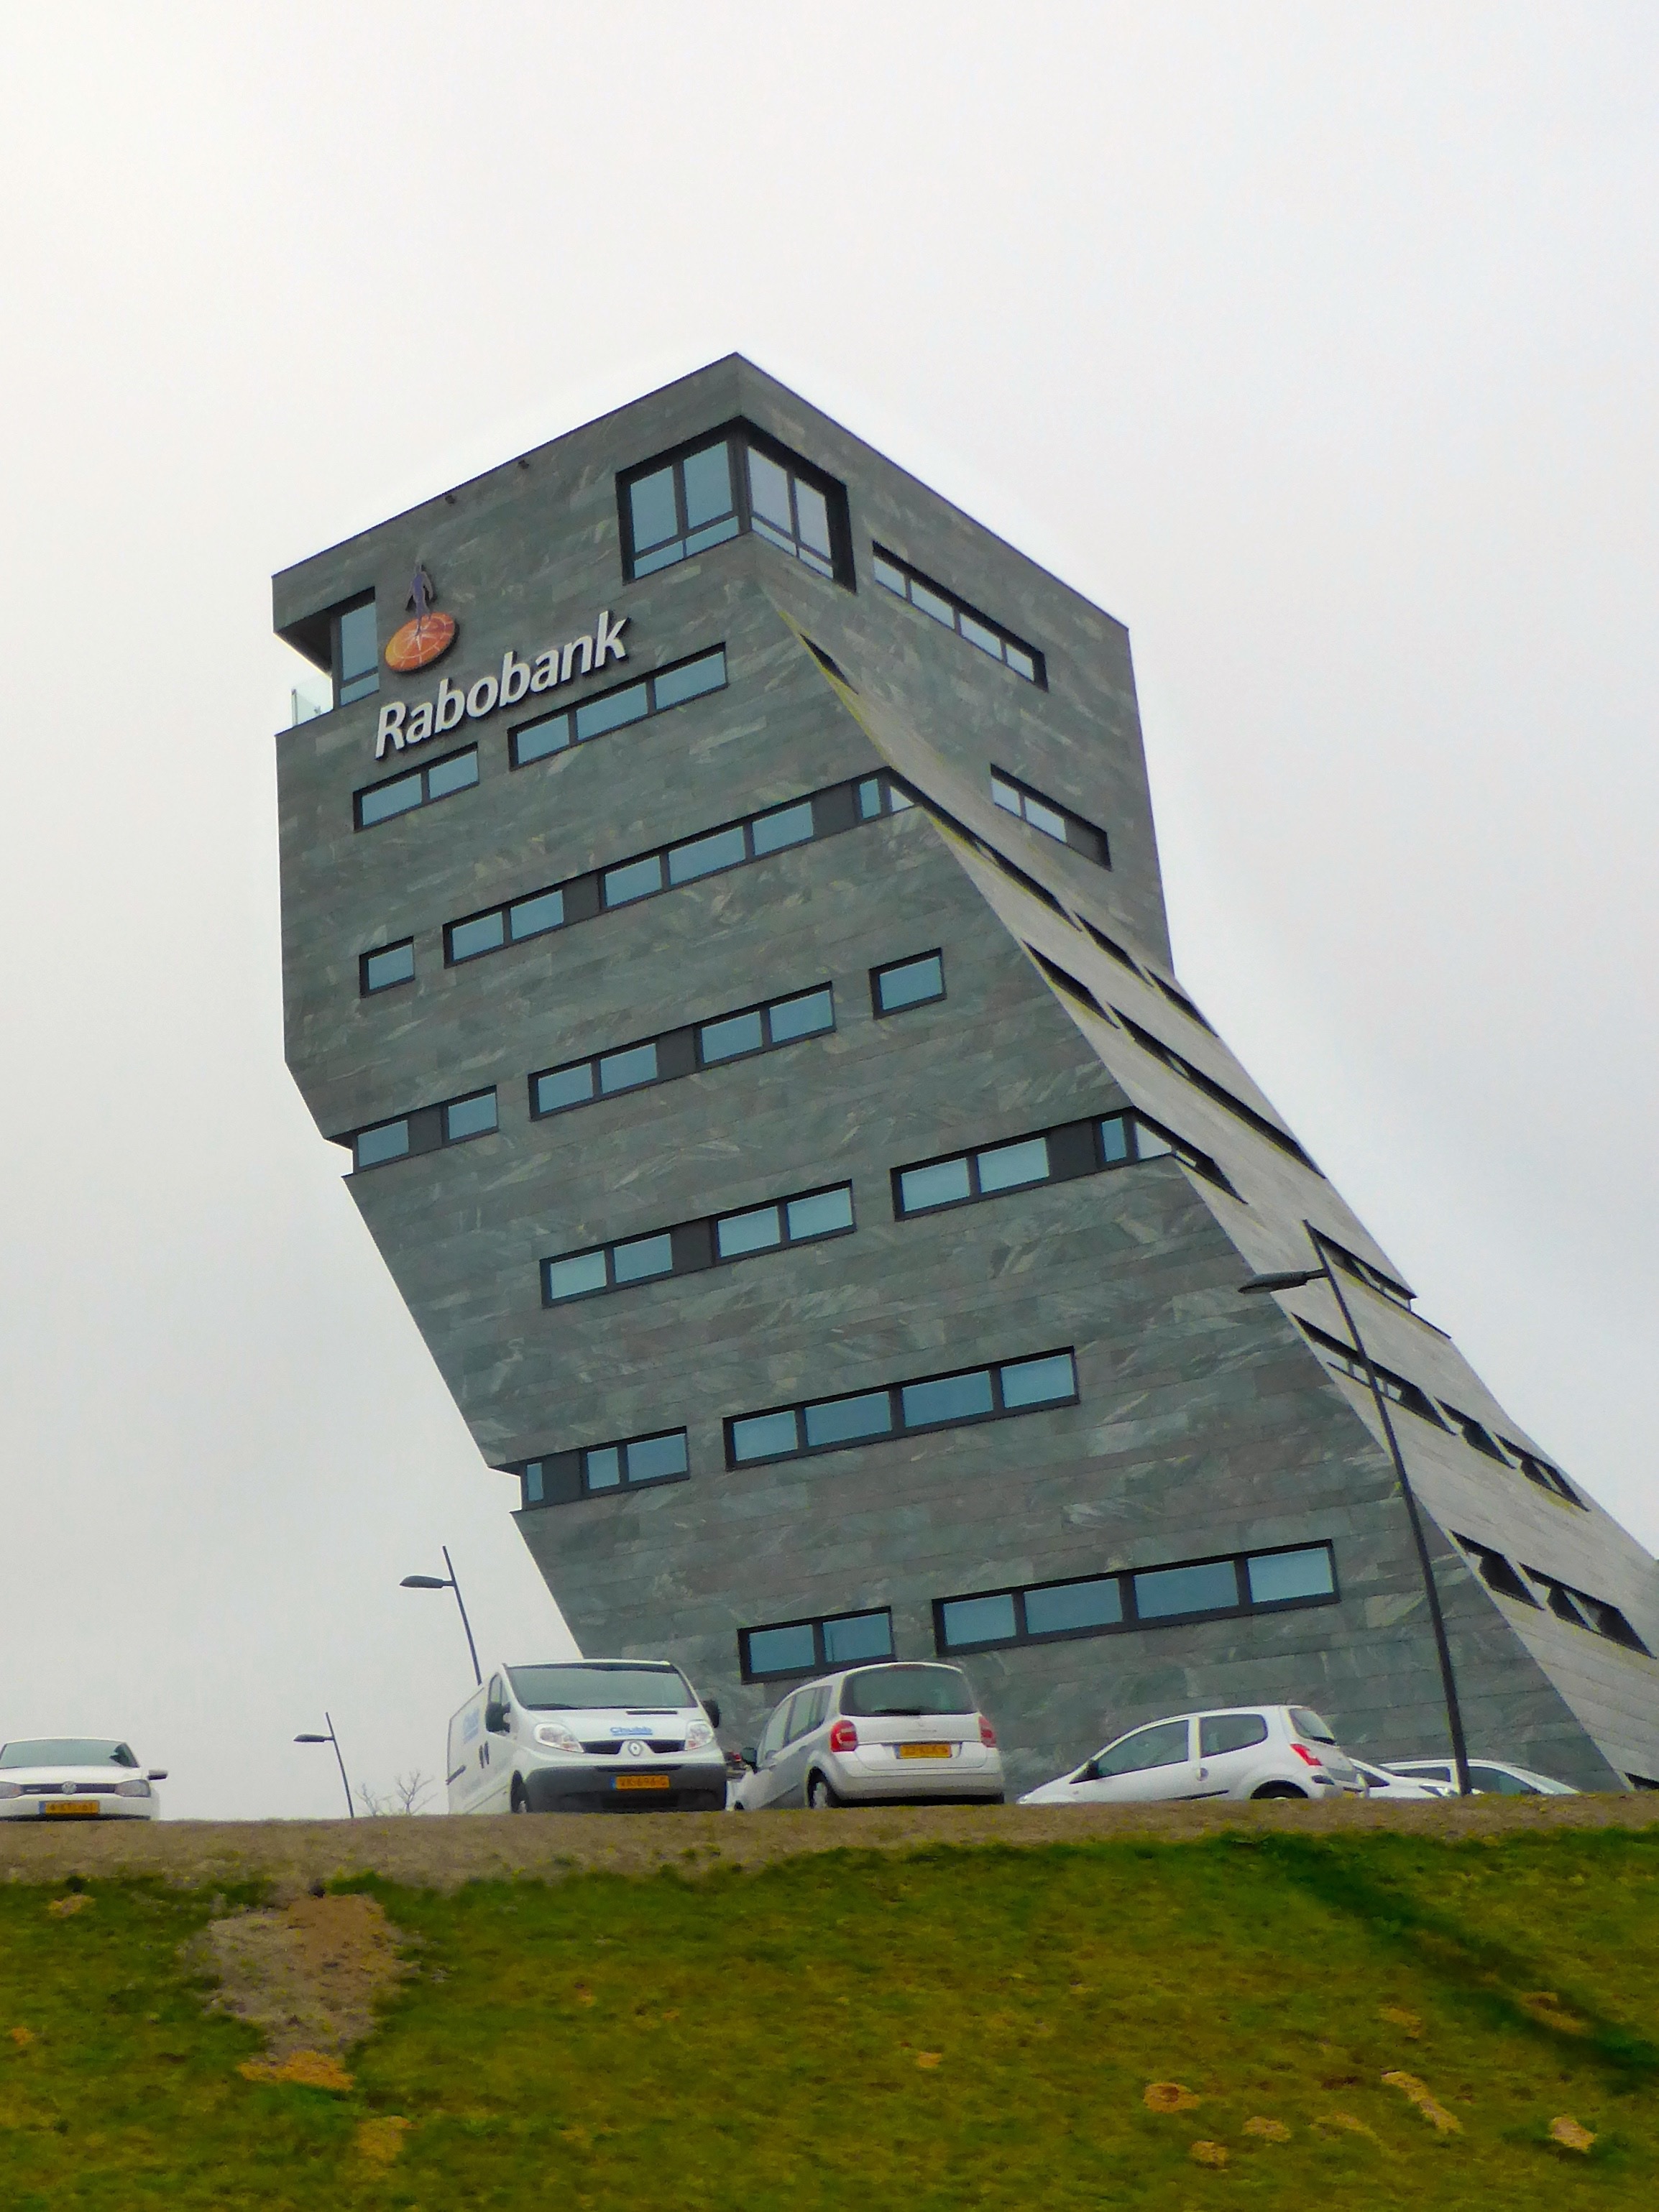
architecture, structure, building, tower, landmark, facade, stadium, tower block, design, crooked, atmosphere of earth